Answer in natural language. How many Paintings are visible in the scene? Choose between the following options: 3, 0, 3, 2 or 4
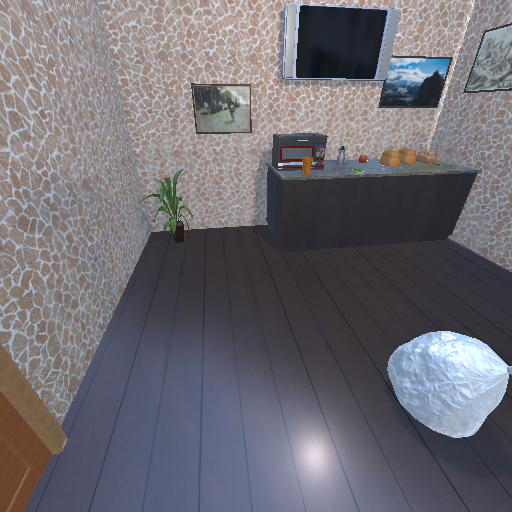
<answer>3</answer>